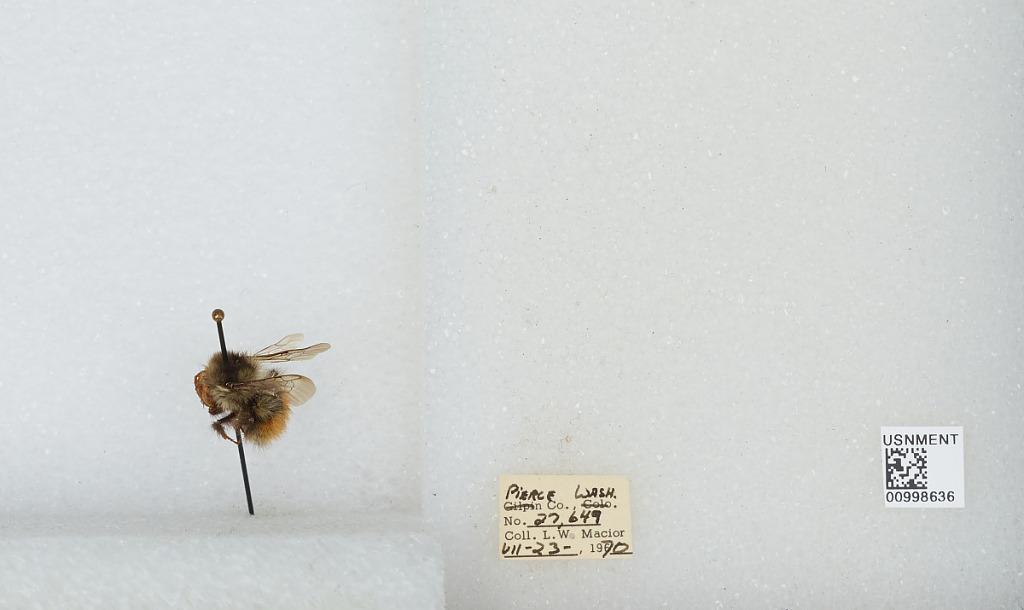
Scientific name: Bombus (Pyrobombus) melanopygus Nylander
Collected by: L. Macior
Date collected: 1970-7-23
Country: United States
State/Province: Washington
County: Pierce
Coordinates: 47.05, -122.12